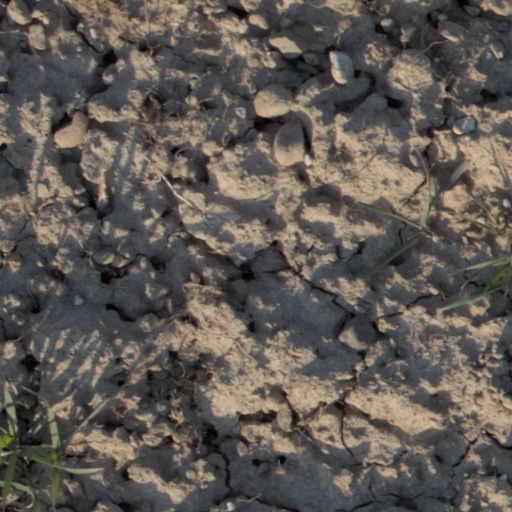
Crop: wheat